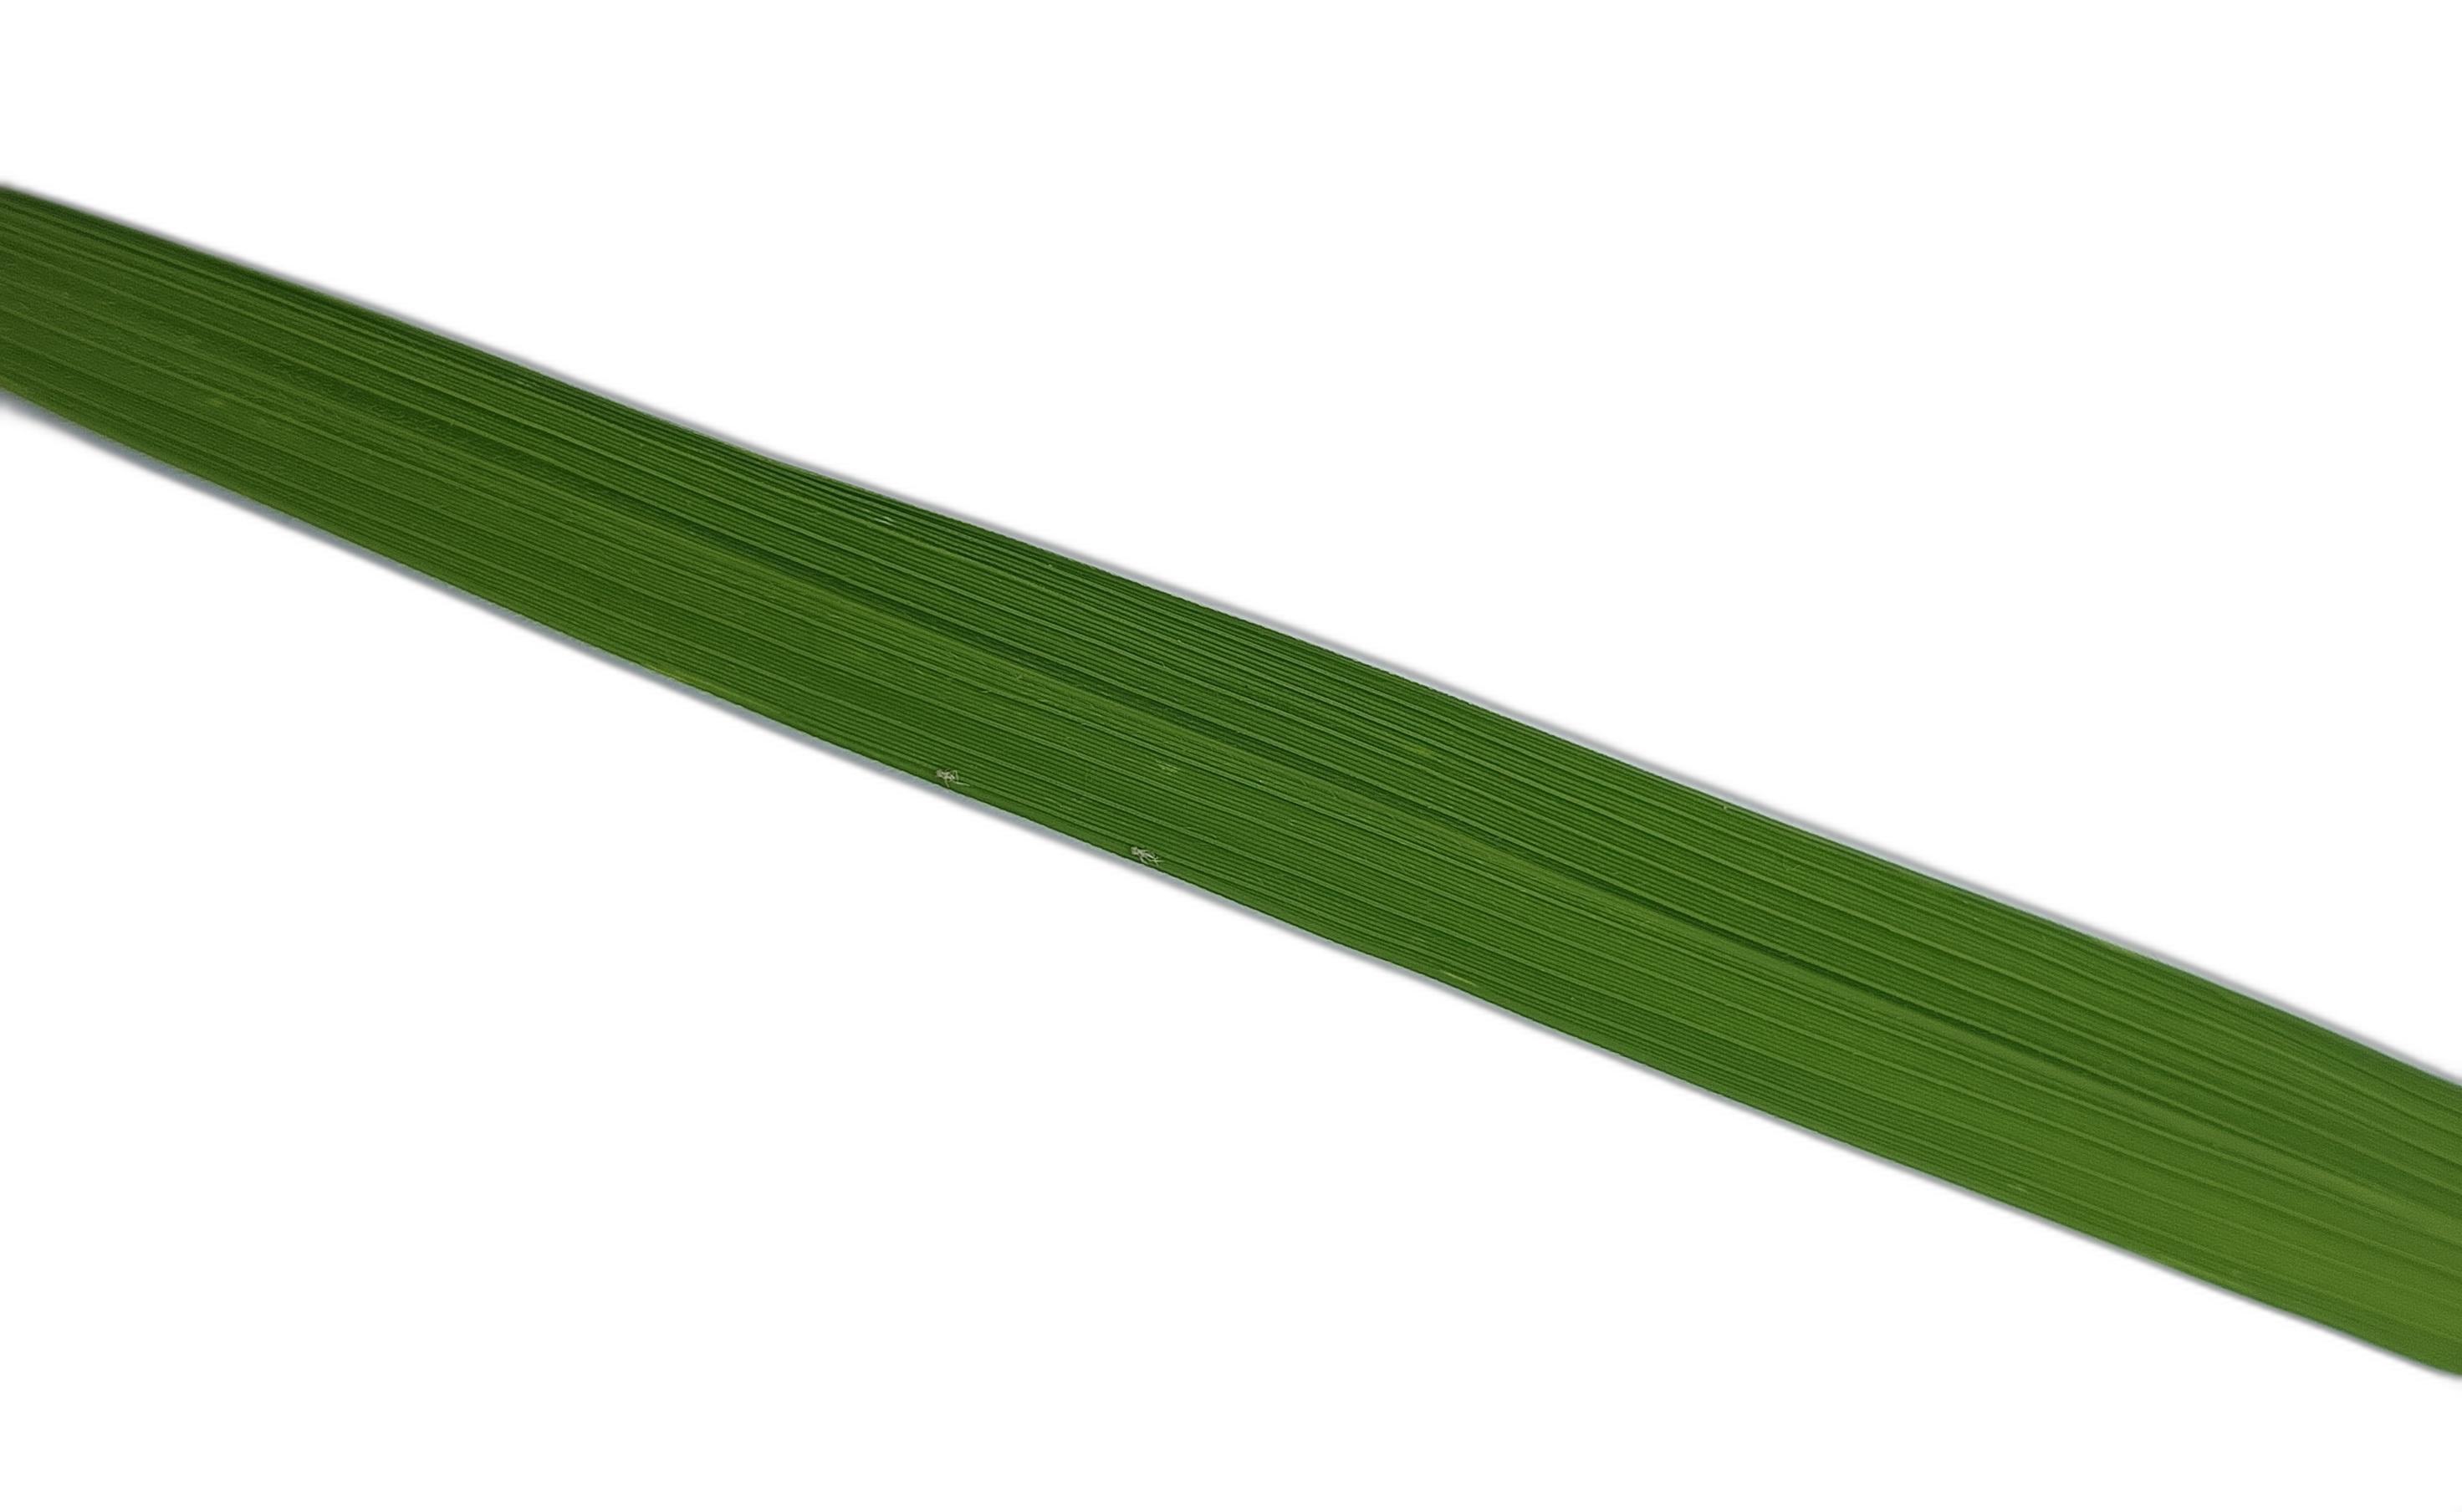
Label: Healthy